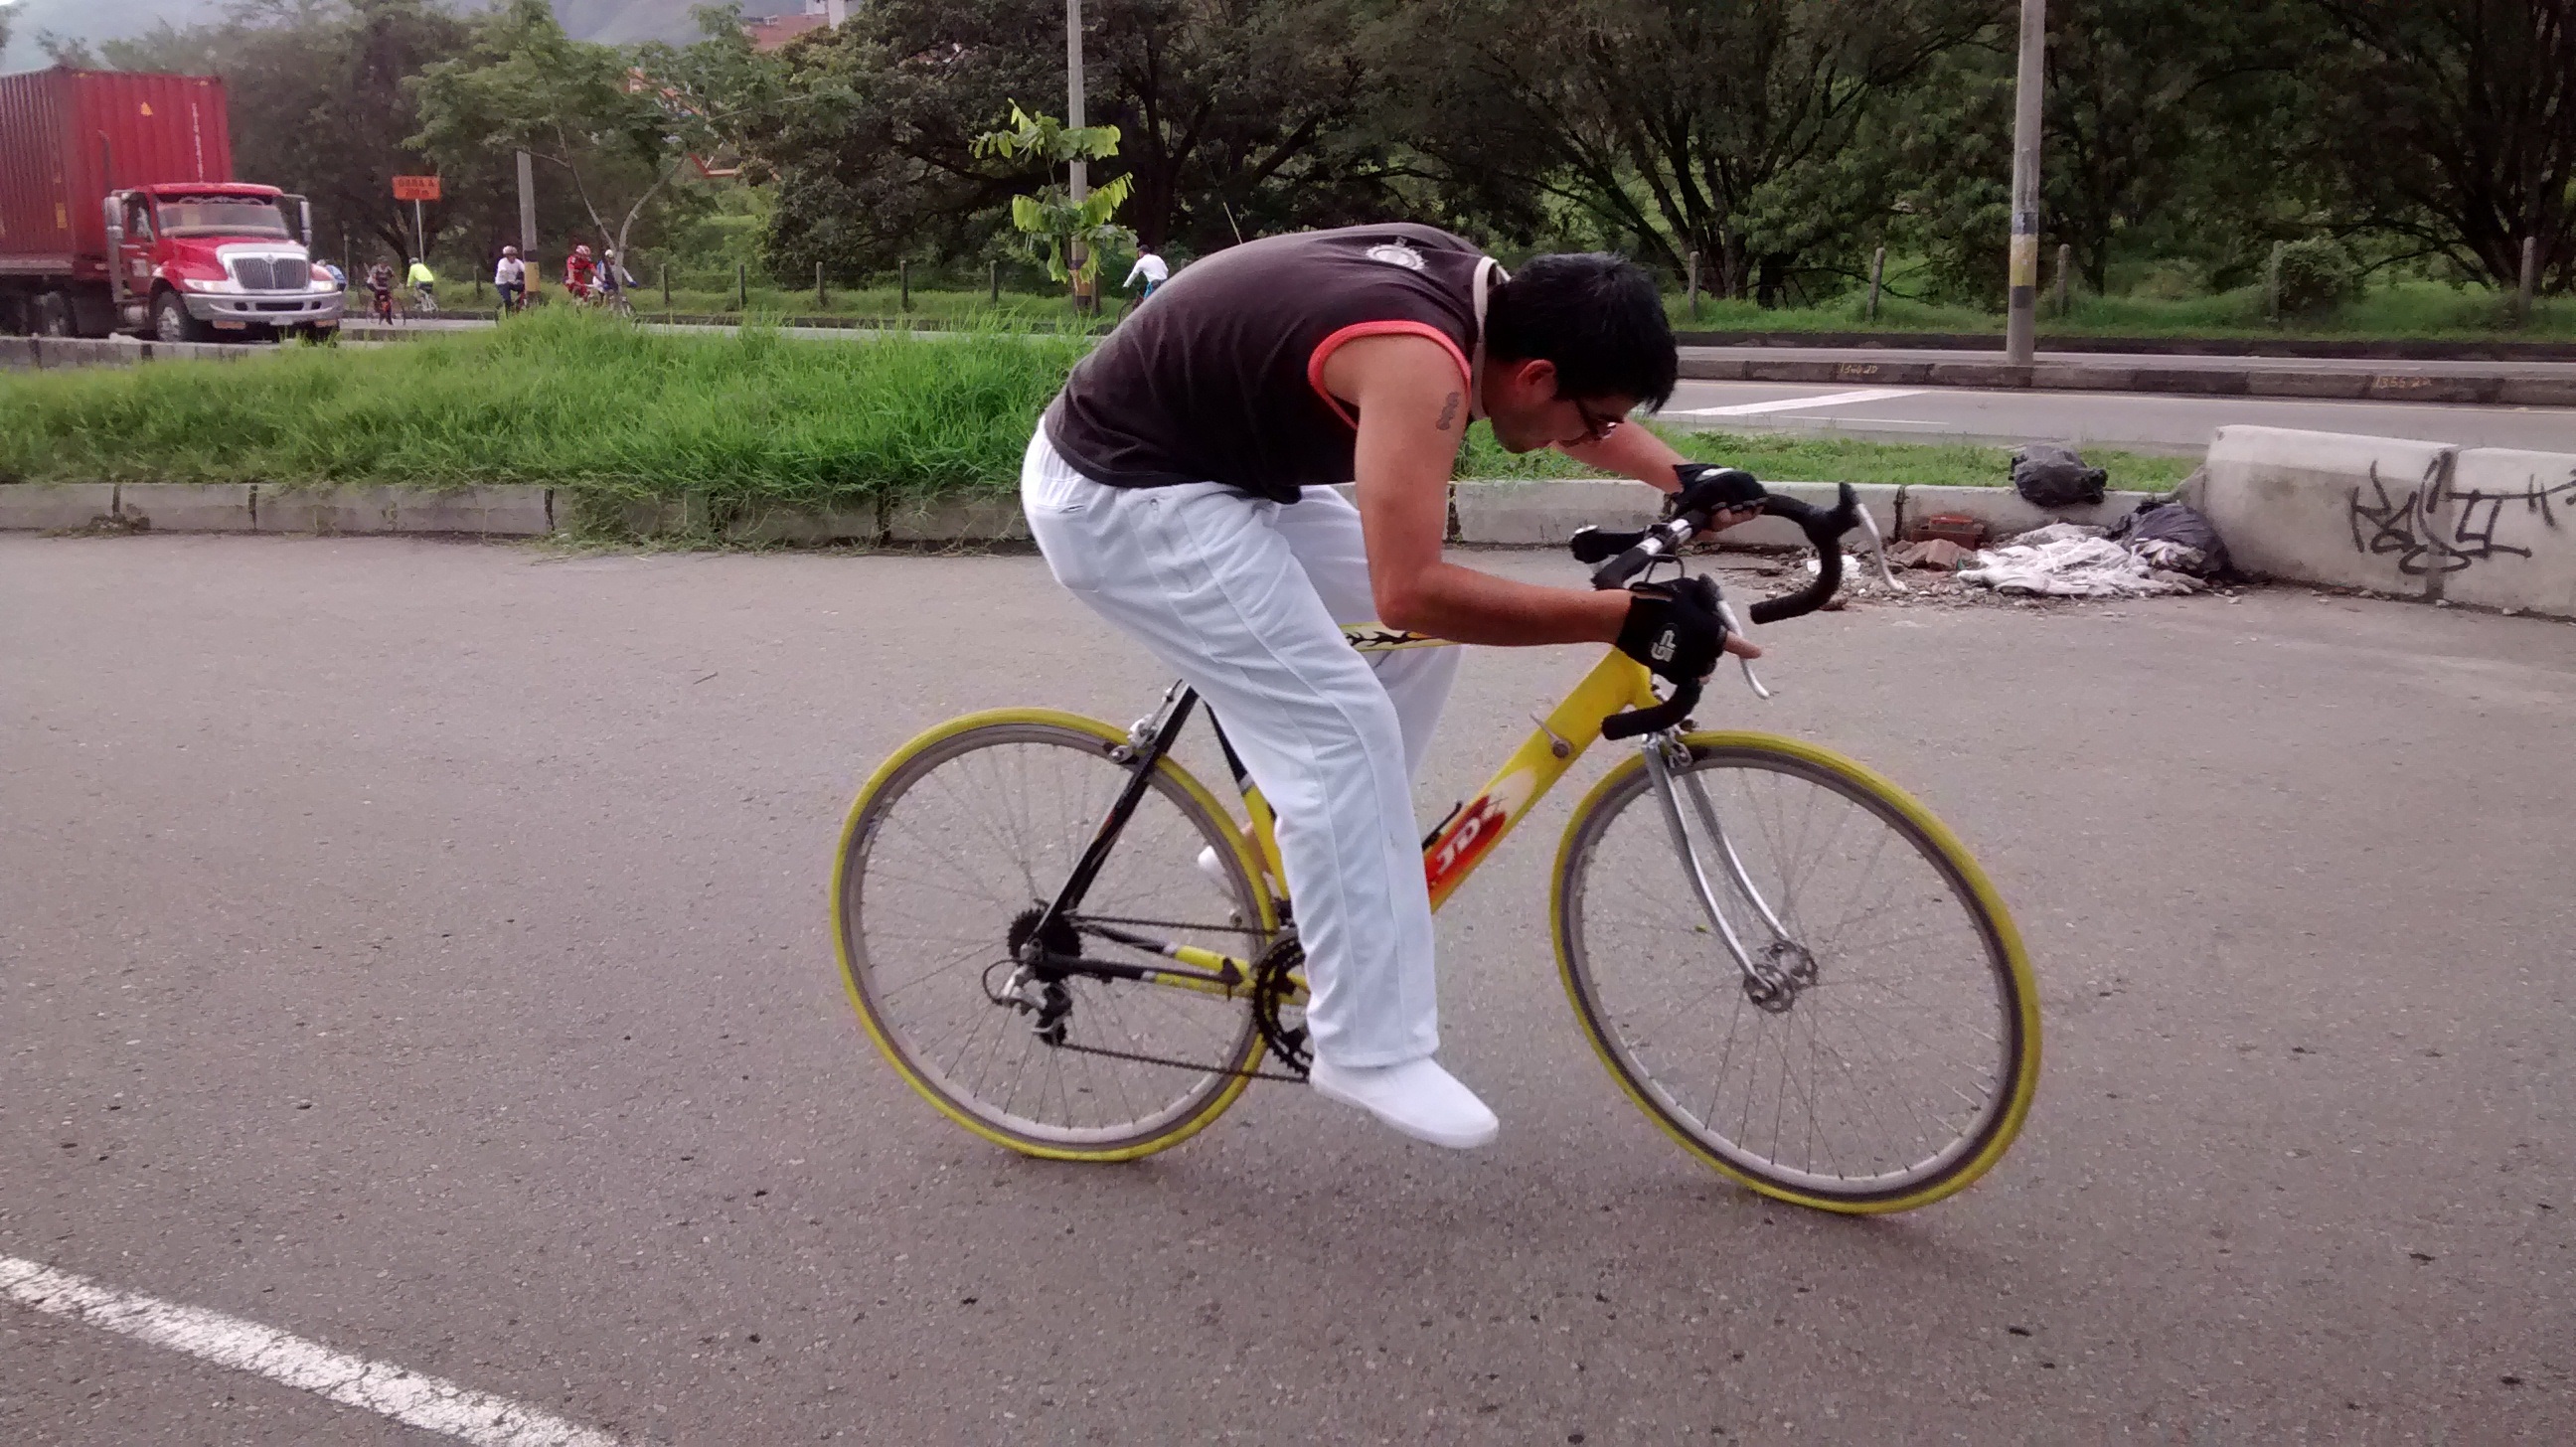
sport, bicycle, vehicle, exercise, sports equipment, pedal, mountain bike, cycling, race, sports, road cycling, outdoor recreation, cycle sport, bicycle racing, road bicycle, endurance sports, racing bicycle, winter walking